Pike County Courthouse (Pennsylvania)

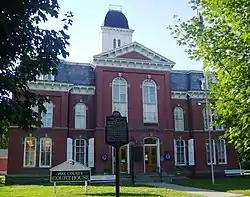
Pike County Courthouse, August 2011

Pike County Courthouse is a historic county courthouse located at Milford, Pike County, Pennsylvania. It was built in 1873, and is a 2 1/2-story, eight bay by six bay, brick building in the Second Empire style. It features a projecting front section with pediment and a square cupola.